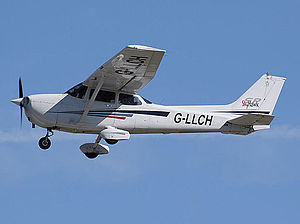
Cessna 172 / Varianter og udviklingshistorie
Cessna 172S Skyhawk fra 2001, Bristol Airport, Bristol, England (2014)
Cessna 172 Skyhawk er et firesædet, enmotors, højvinget fly, produceret af Cessna Aircraft Company. Efter den var på vingerne første gang i 1955, er der blevet bygget flere Cessna 172 end af noget som helst andet fly.